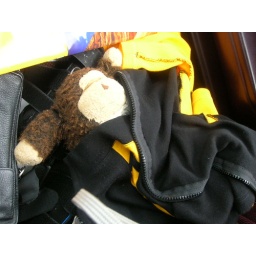
Riding in cars with monkeys